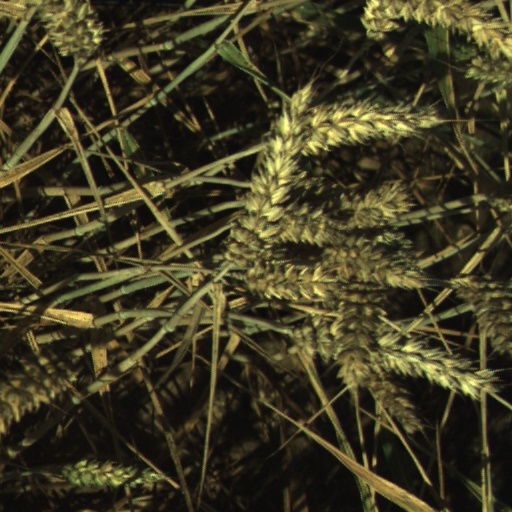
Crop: wheat